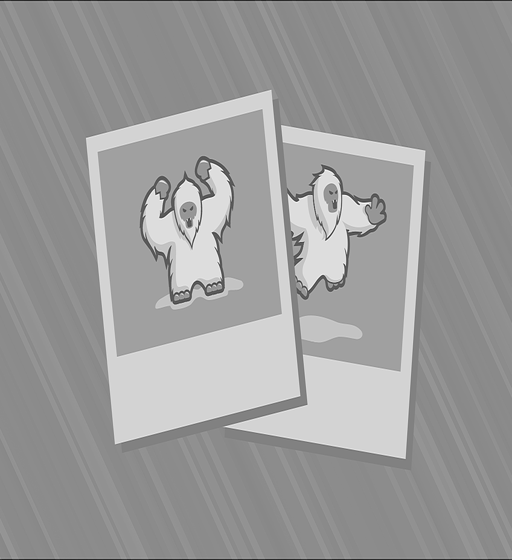
basketball point guard falls to the court with an apparent injury against sports team during the second quarter .